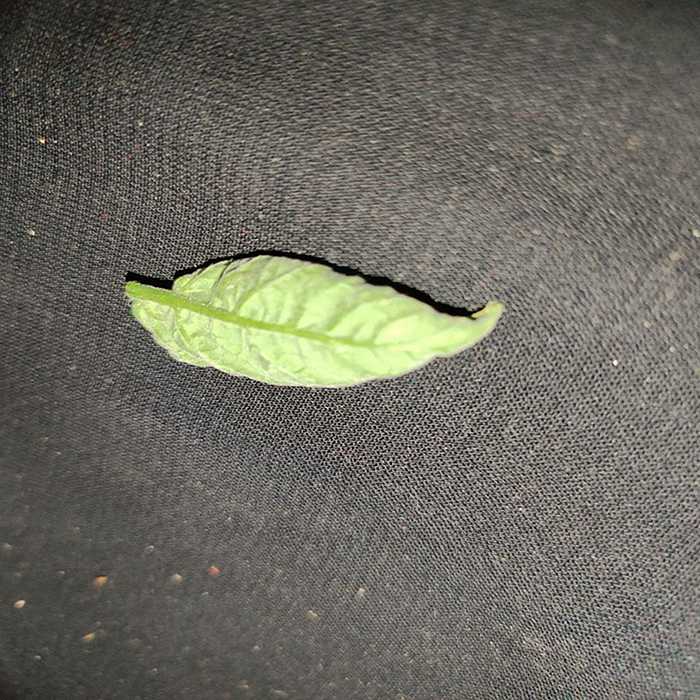
Plant: Tomato
Label: Tomato leaf curl virus